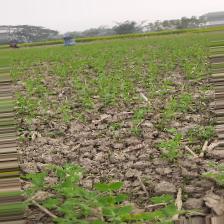
Label: Normal